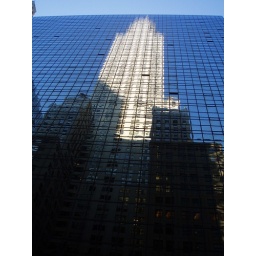
Reflected in the glass of the building opposite